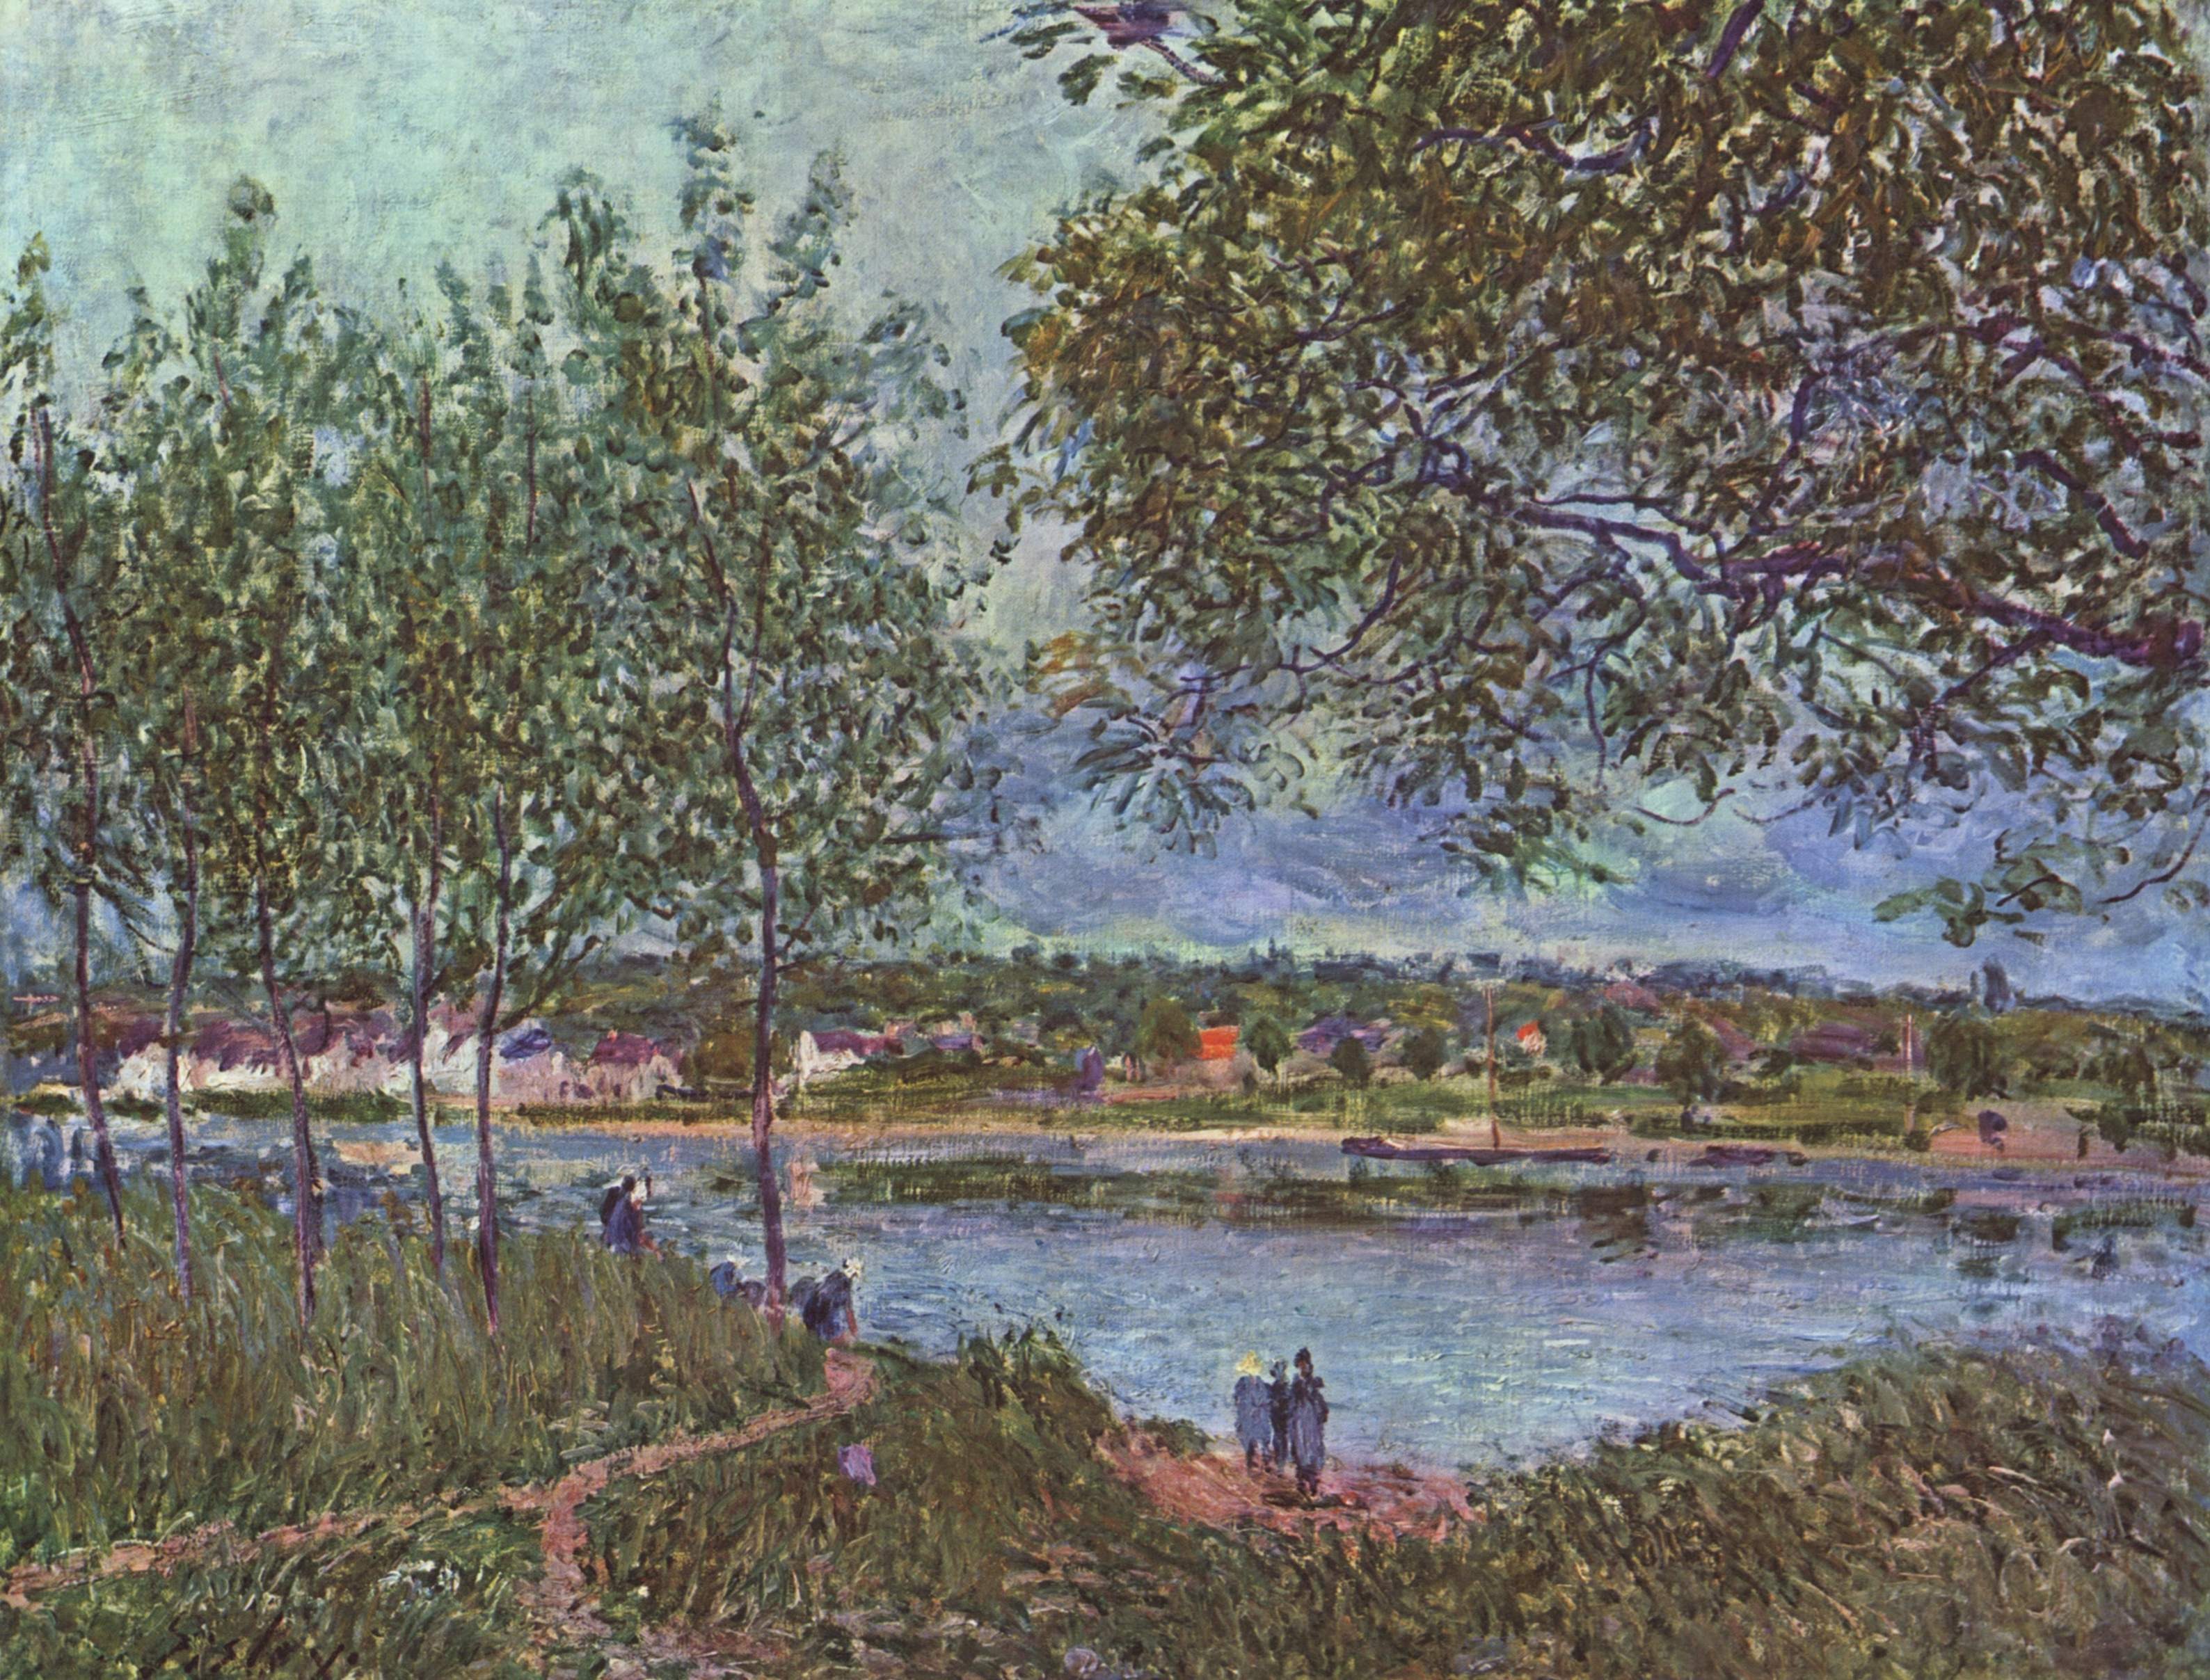
landscape, tree, water, nature, marsh, swamp, people, sky, lake, river, summer, pond, spring, artistic, painting, trees, outside, clouds, boats, wetland, habitat, ecosystem, oil on canvas, bayou, alfred sisley